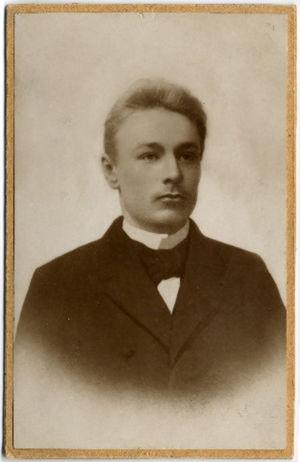
Photo de Jānis Akuraters fait en 1894 par un inconnu. Portrait 14,2x9 cm.
Jānis Akuraters est un poète, écrivain et dramaturge letton. Son œuvre a une forte empreinte néoromantique. Il combattit également au sein des Tirailleurs lettons durant la Première Guerre mondiale et devint une importante figure politique pendant la période d'indépendance de son pays.